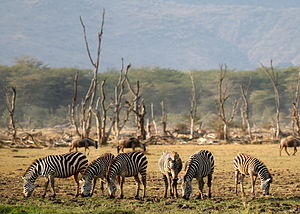
Lake Manyara nationalpark
Zebraer i Lake Manyara nationalpark
Lake Manyara nationalpark ligger i det nordlige Tanzania nær en lille by, Mto wa Mbu cirka 120 km. vest for Arusha.